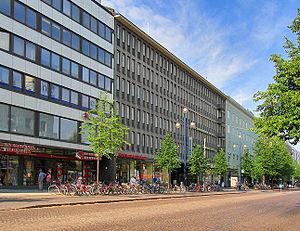
Lahti est une ville et capitale de la région Päijät-Häme en Finlande comptant 120 002 habitants située au bord du lac Vesijärvi.